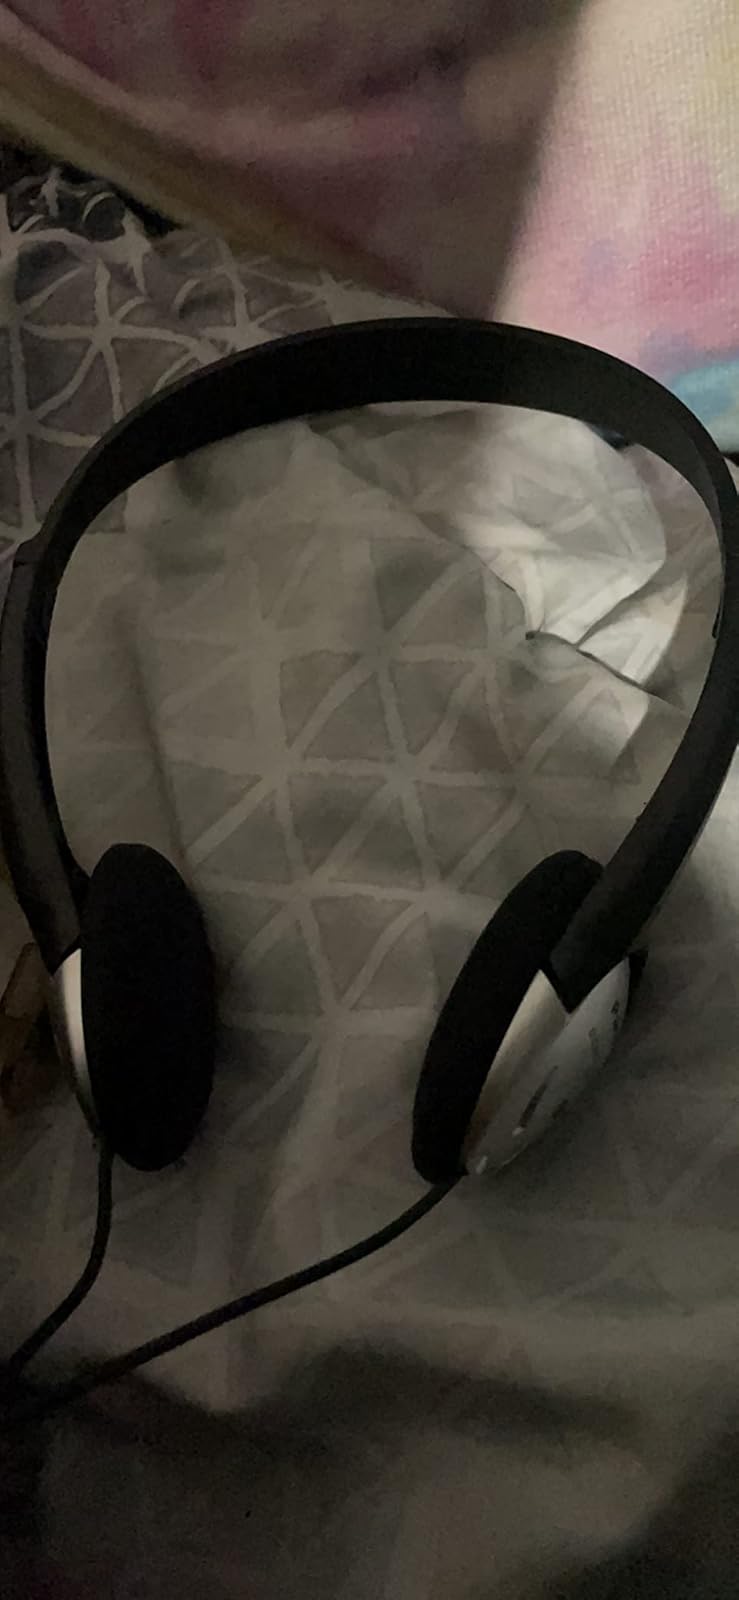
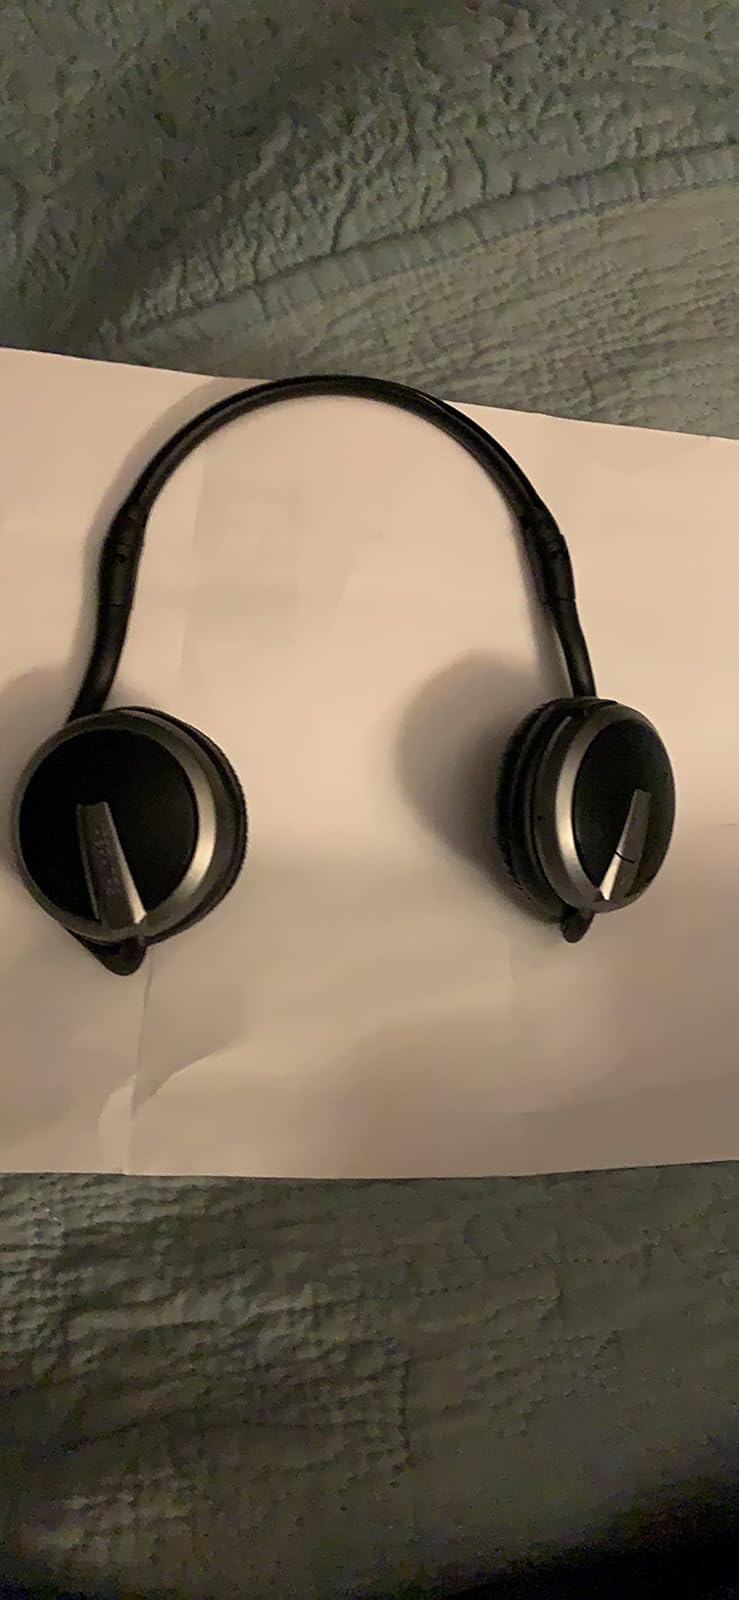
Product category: headphones
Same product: no